Basque señoríos

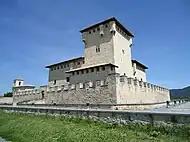
Tower-house of Varona, in Álava.

The County of Álava comprised most of the present-day province of Álava from its consolidation in the 9th century until its dissolution in the year 1200 after being conquered by Alfonso VIII and annexed to the Kingdom of Castile. The county changed hands frequently, being controlled by the kingdoms of Asturias, Castile and Navarre at different times. The figure governing the County had the title of Count of Álava.